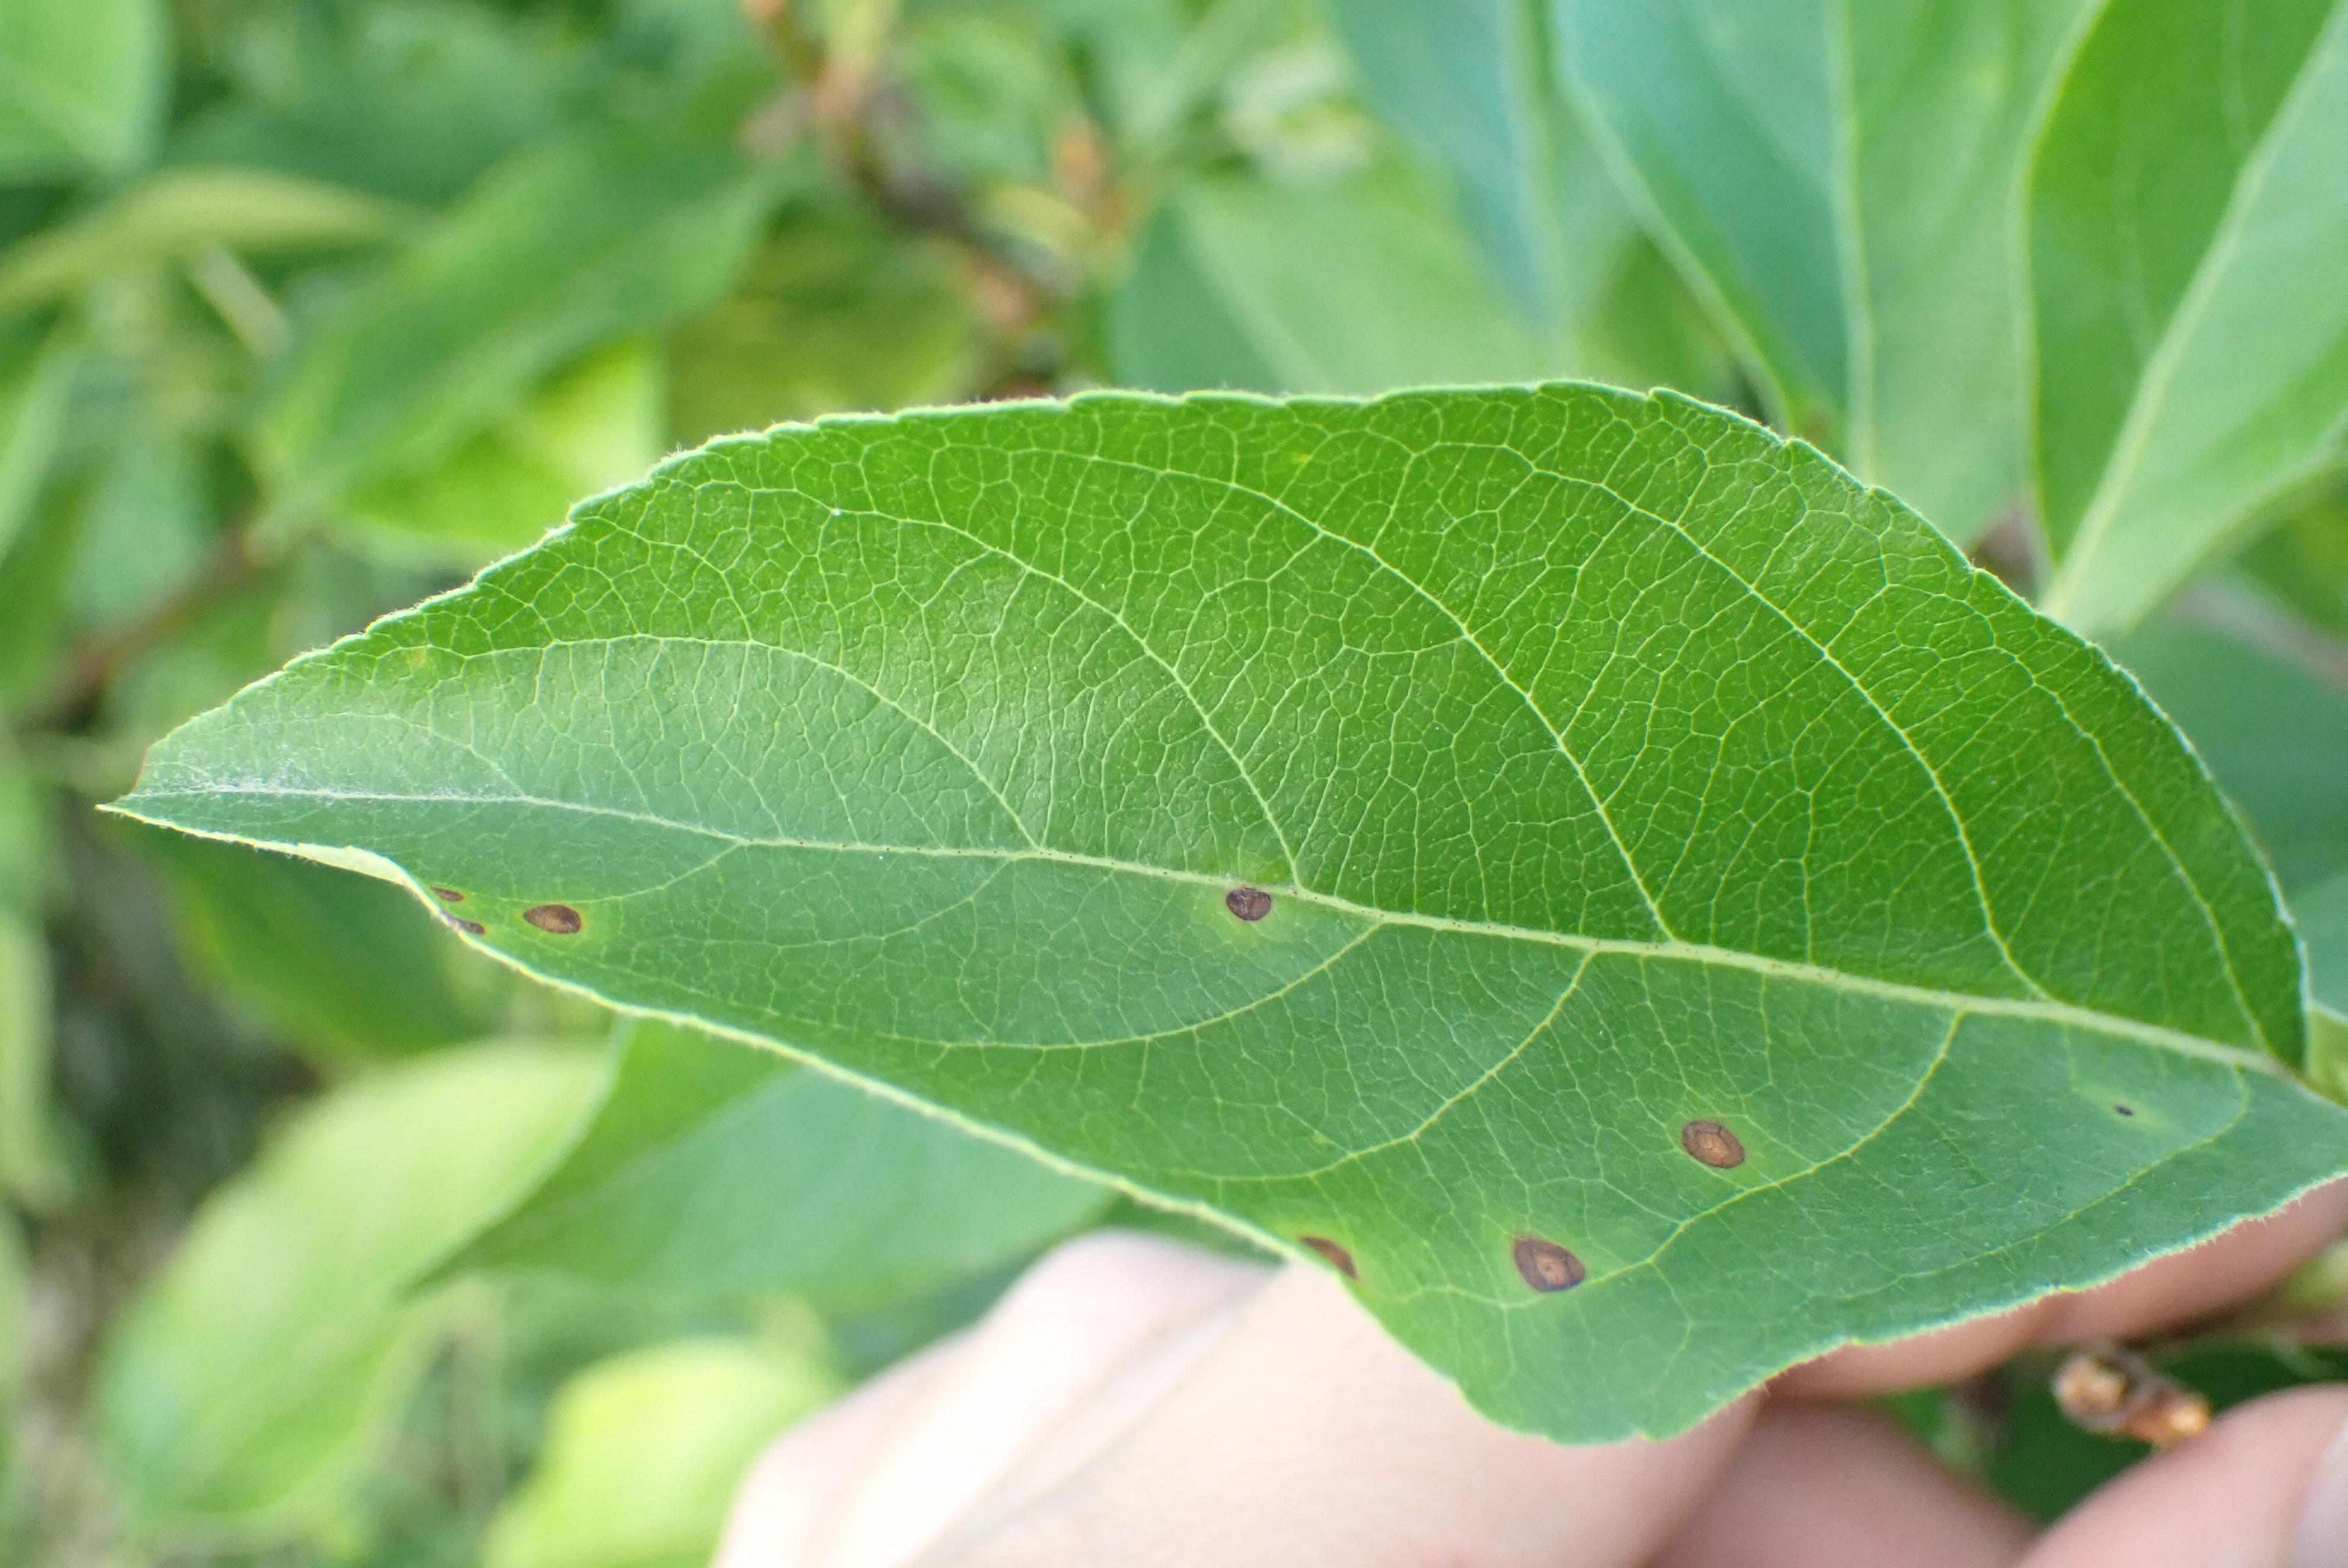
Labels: frog_eye_leaf_spot